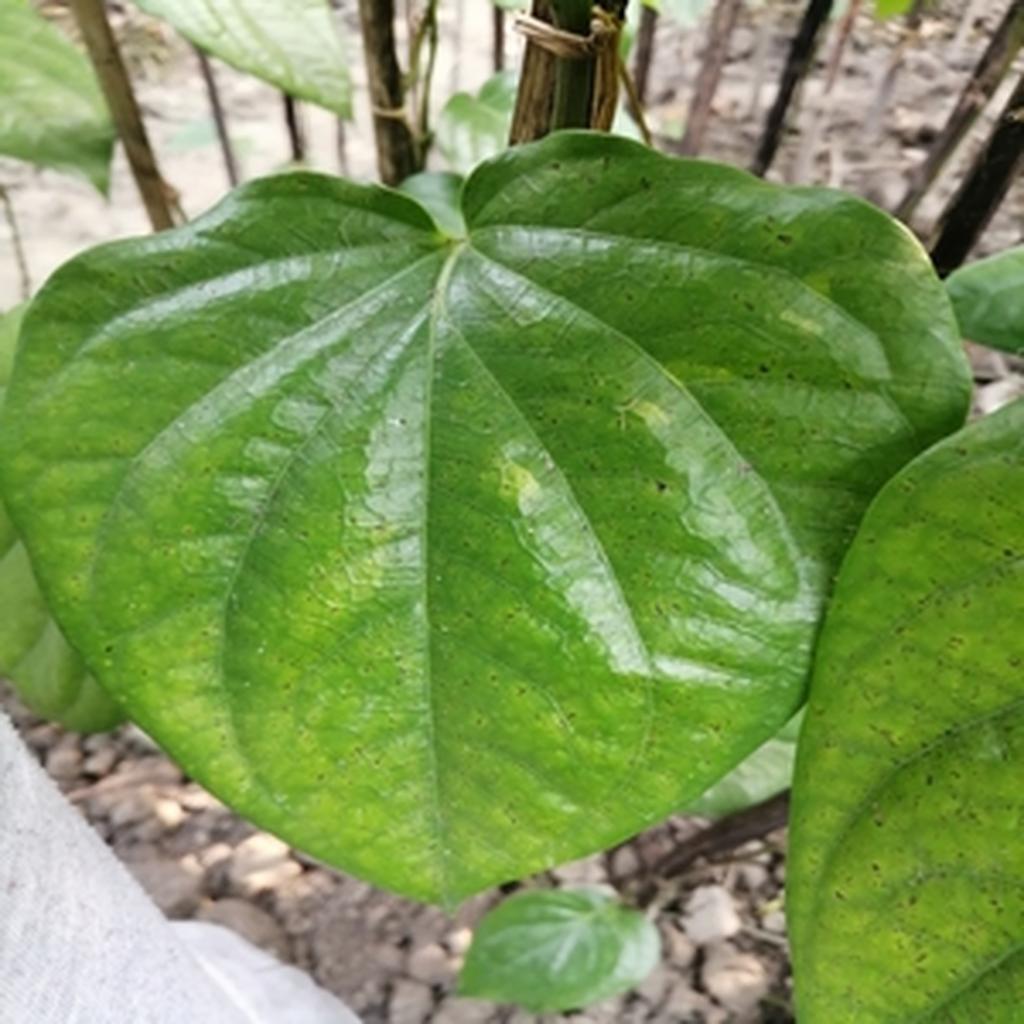
Label: Leaf_Spot